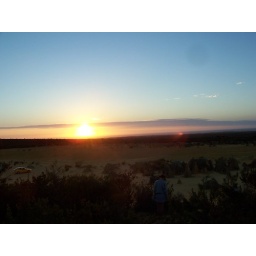
Sunset at the Pinnacles, just north of Perth in Western Australia. With our bright yellow rental car in the distance